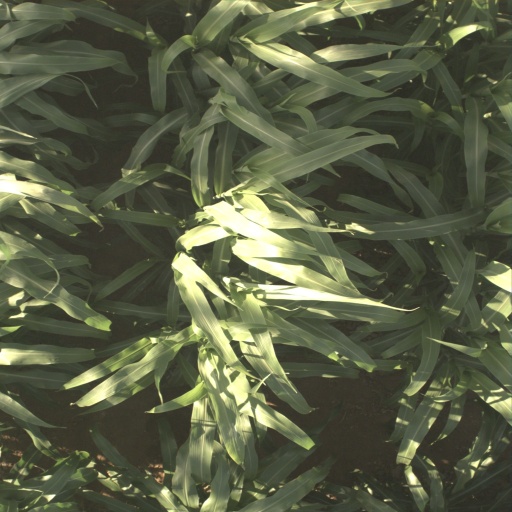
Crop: sorghum